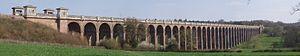
Construit de 1841 à 1842, le viaduc de l’Ouse sur la ligne de chemin de fer Londres–Brighton franchit la rivière Ouse au nord de Haywards Heath. Sa portée est de 450 m, sa hauteur maximale de 29 m et il comporte 37 arcs en plein-cintre ; les piles sont elles-mêmes ajourées de voûtes en plein-cintre.